Chris Eccleshall

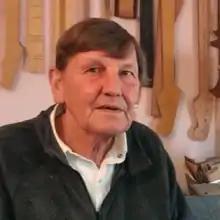
Eccleshall in his workshop in 2014

Christopher J. Eccleshall (26 May 1948 – 13 August 2020) was an English luthier, guitar designer, guitar dealer and authorised repairer of Martin, Gibson and Guild guitars, and also received the blessing of Mario Maccaferri to make reproductions of his Selmer-Maccaferri jazz guitars.